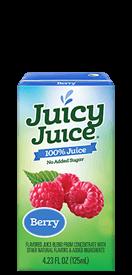
Waste category: cardboard